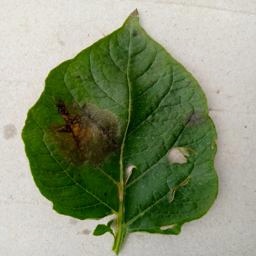
Etiqueta: Late Blight